Bronchocela cristatella

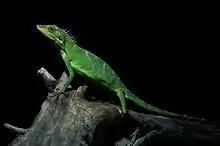
"Bronchocela cristatella"

This species is a bright green lizard, sometimes possessing a blue tint on the head. It is able to change colour, turning darker brown when threatened. There is a dark ring around each eye, and a dark spot at the back of the head. The males have a crest on the neck.